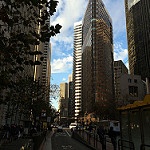
Label: buildings